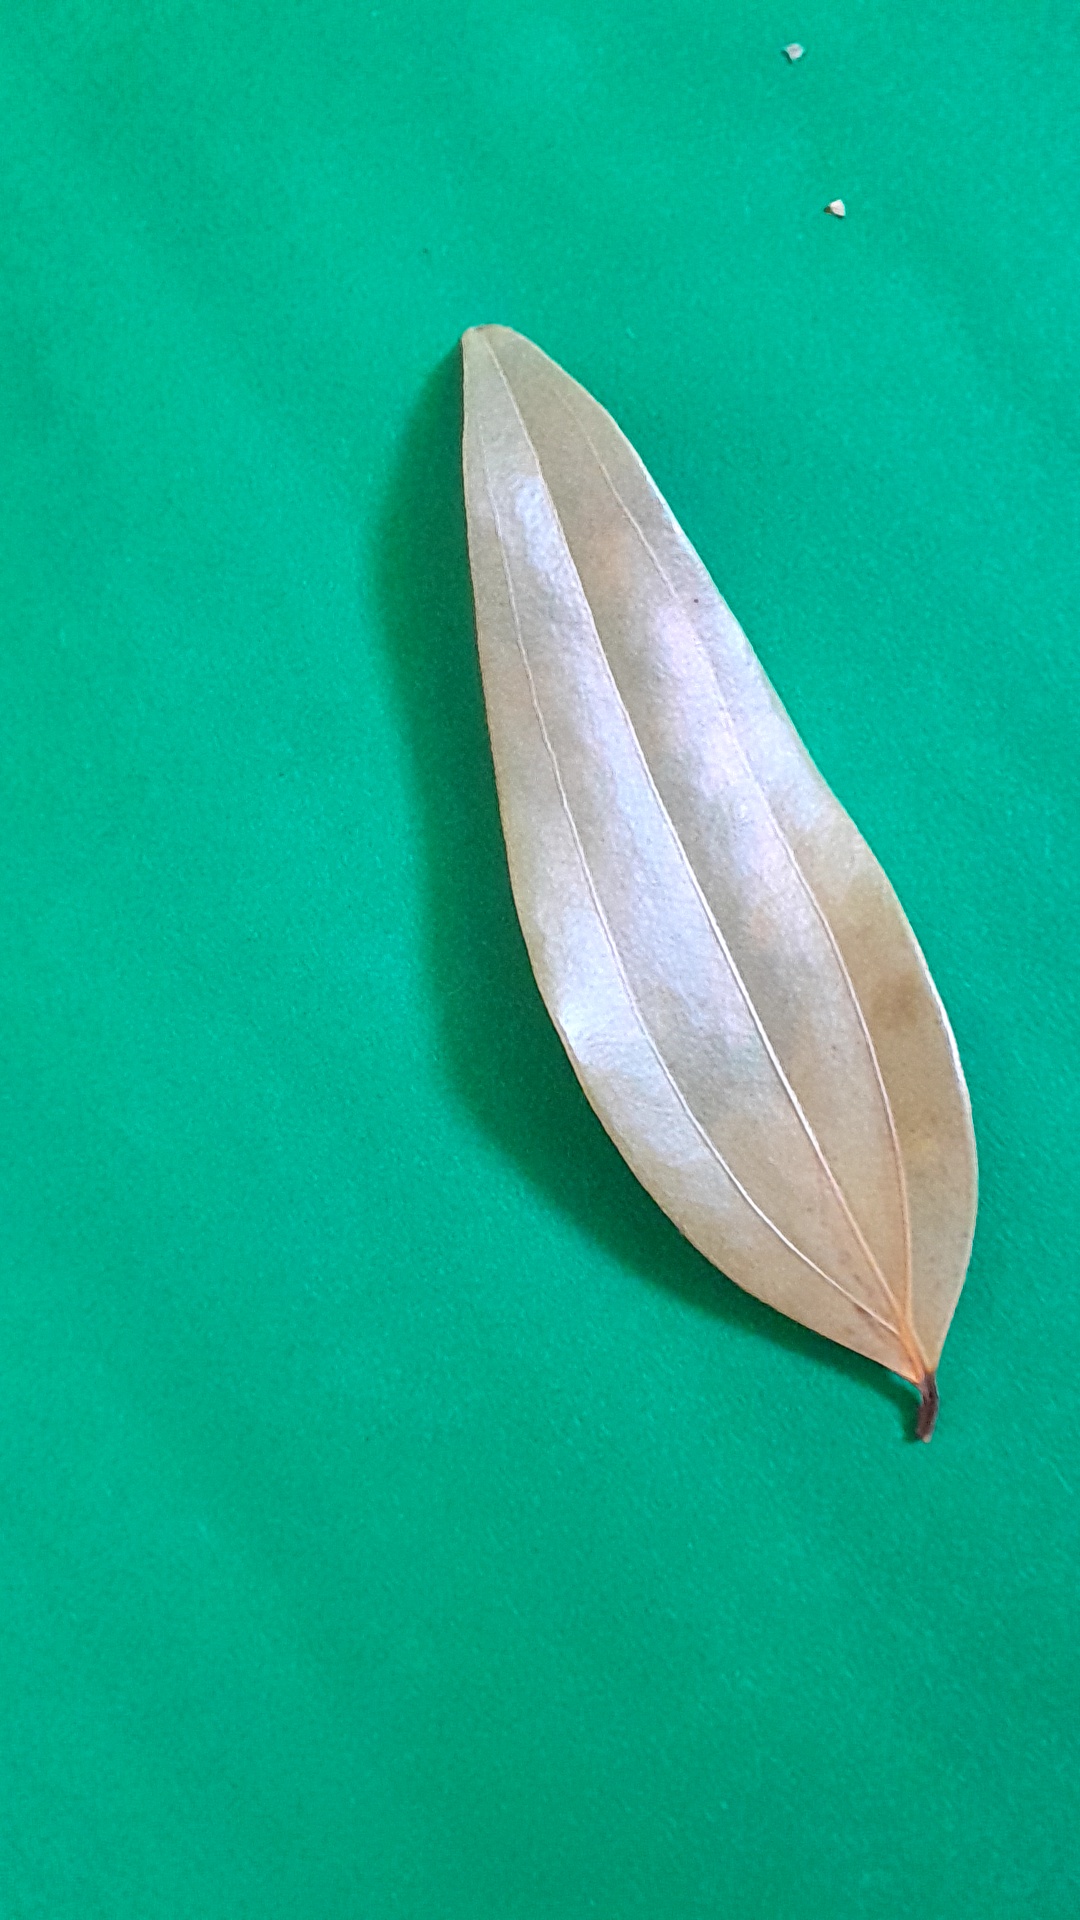
Label: Dry Leaf